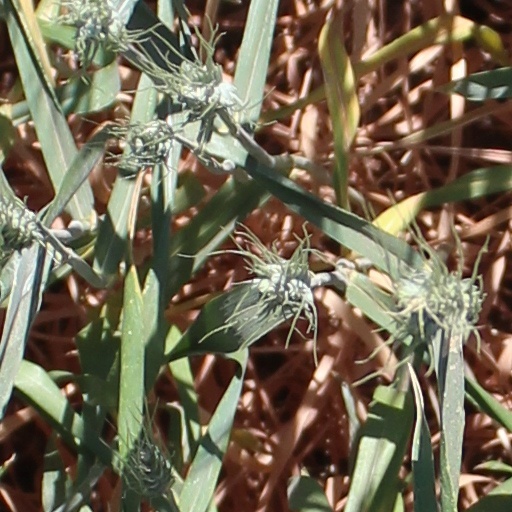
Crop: wheat